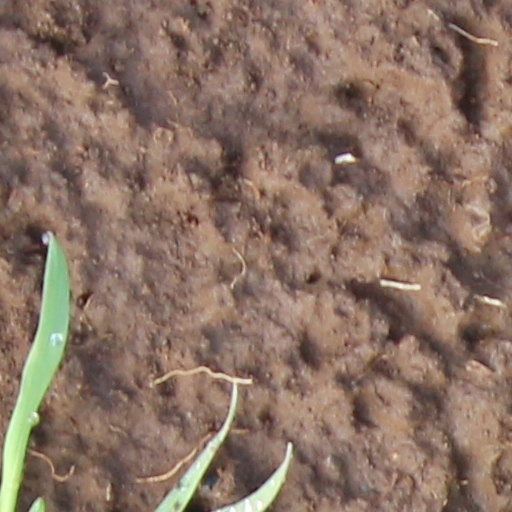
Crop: wheat